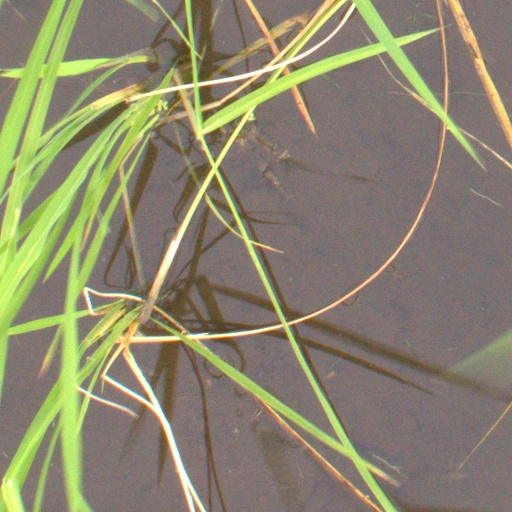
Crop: rice